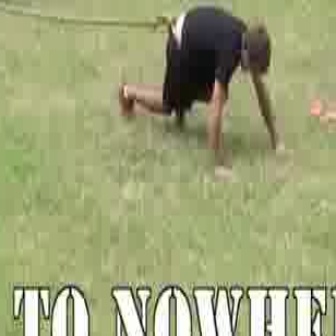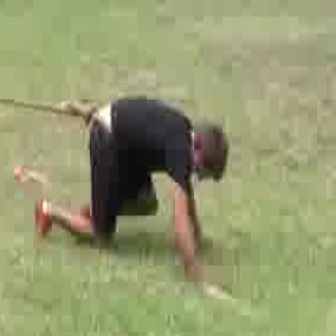
  Please identify the target specified by the bounding box [113,1,291,179] in the first image and locate it in the second image. Return the coordinates in [x_min,y_min,x_max,y_max] format.
Answer: [30,92,242,304]